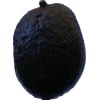
Label: black_avocado